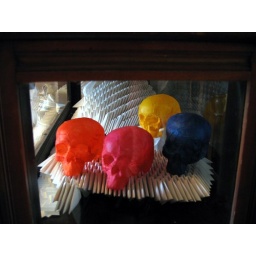
colour collection paper sculpture skulls in glass case